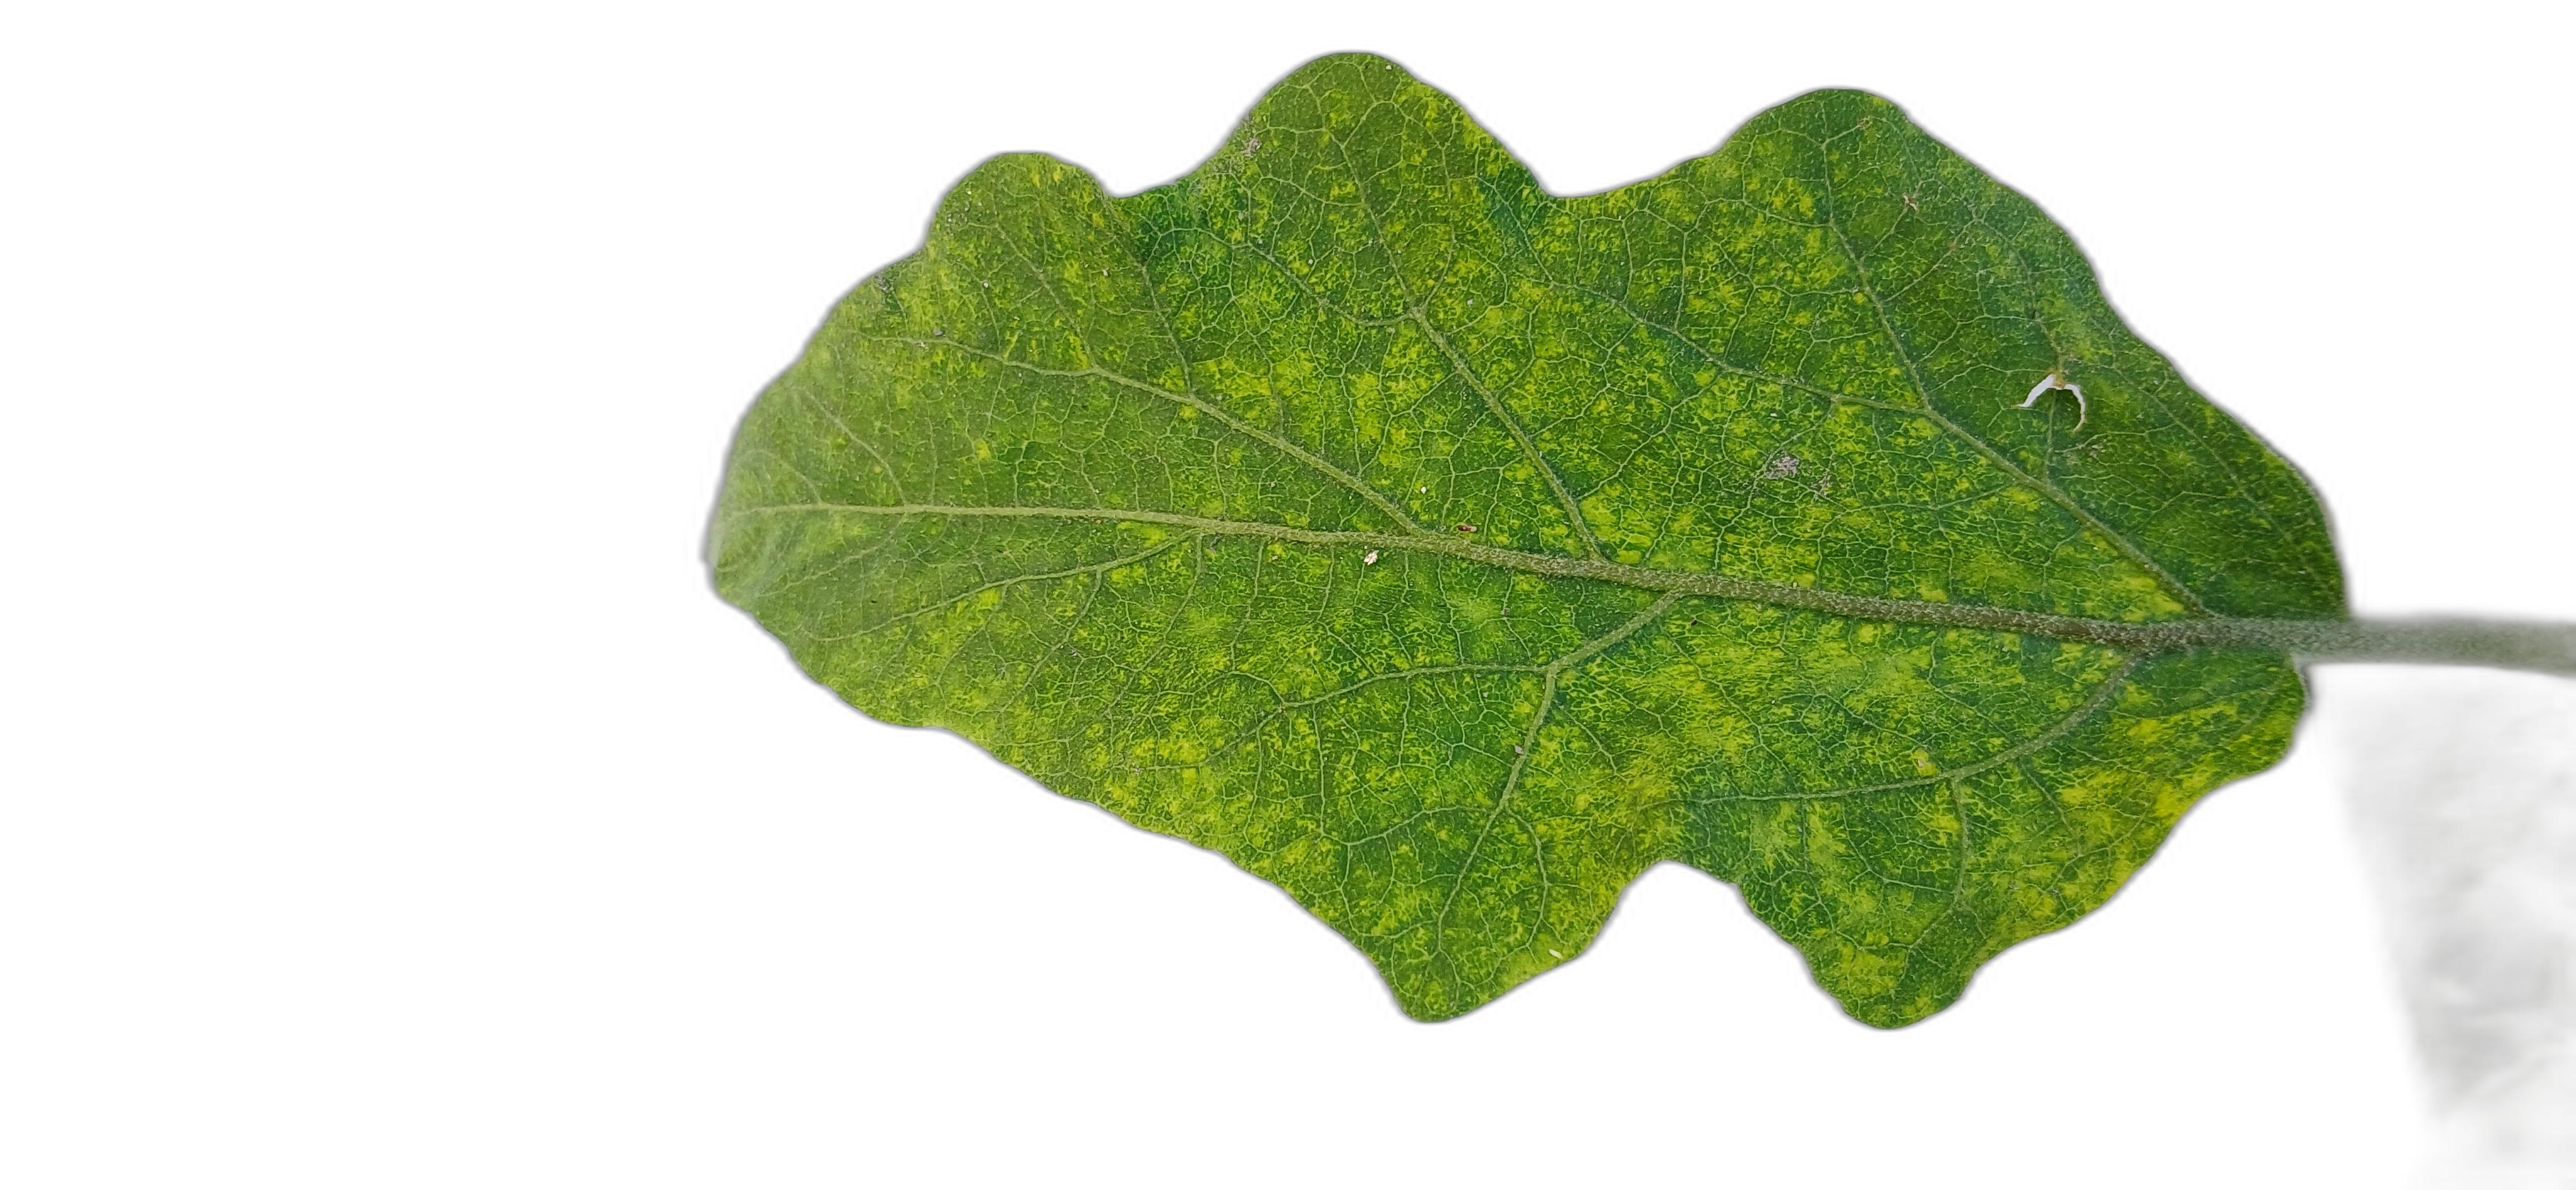
Label: Mosaic Virus Disease